Vaishnavi Sundar

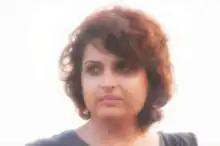
Vaishnavi in Chennai

Her films have faced protests against transphobia, and she said screenings had been cancelled as a result.